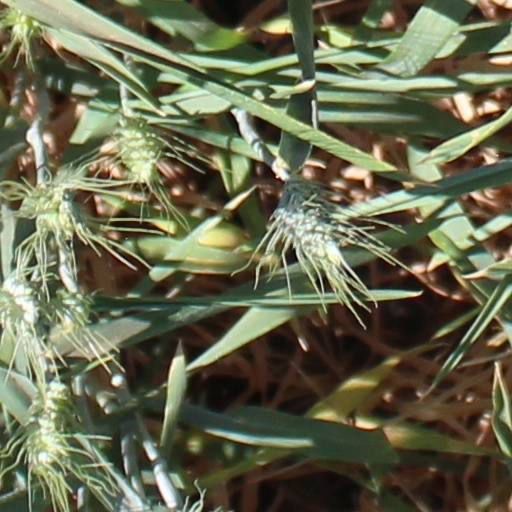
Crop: wheat